Danish rigsdaler

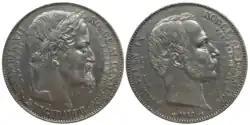
2 rigsdaler - Frederik VII Death and Accession of Christian IX

In the late 18th century, coins were issued in denominations of , 1, 2, 4, 8, 24 and 32 skilling, , , , and 1 rigsdaler specie.